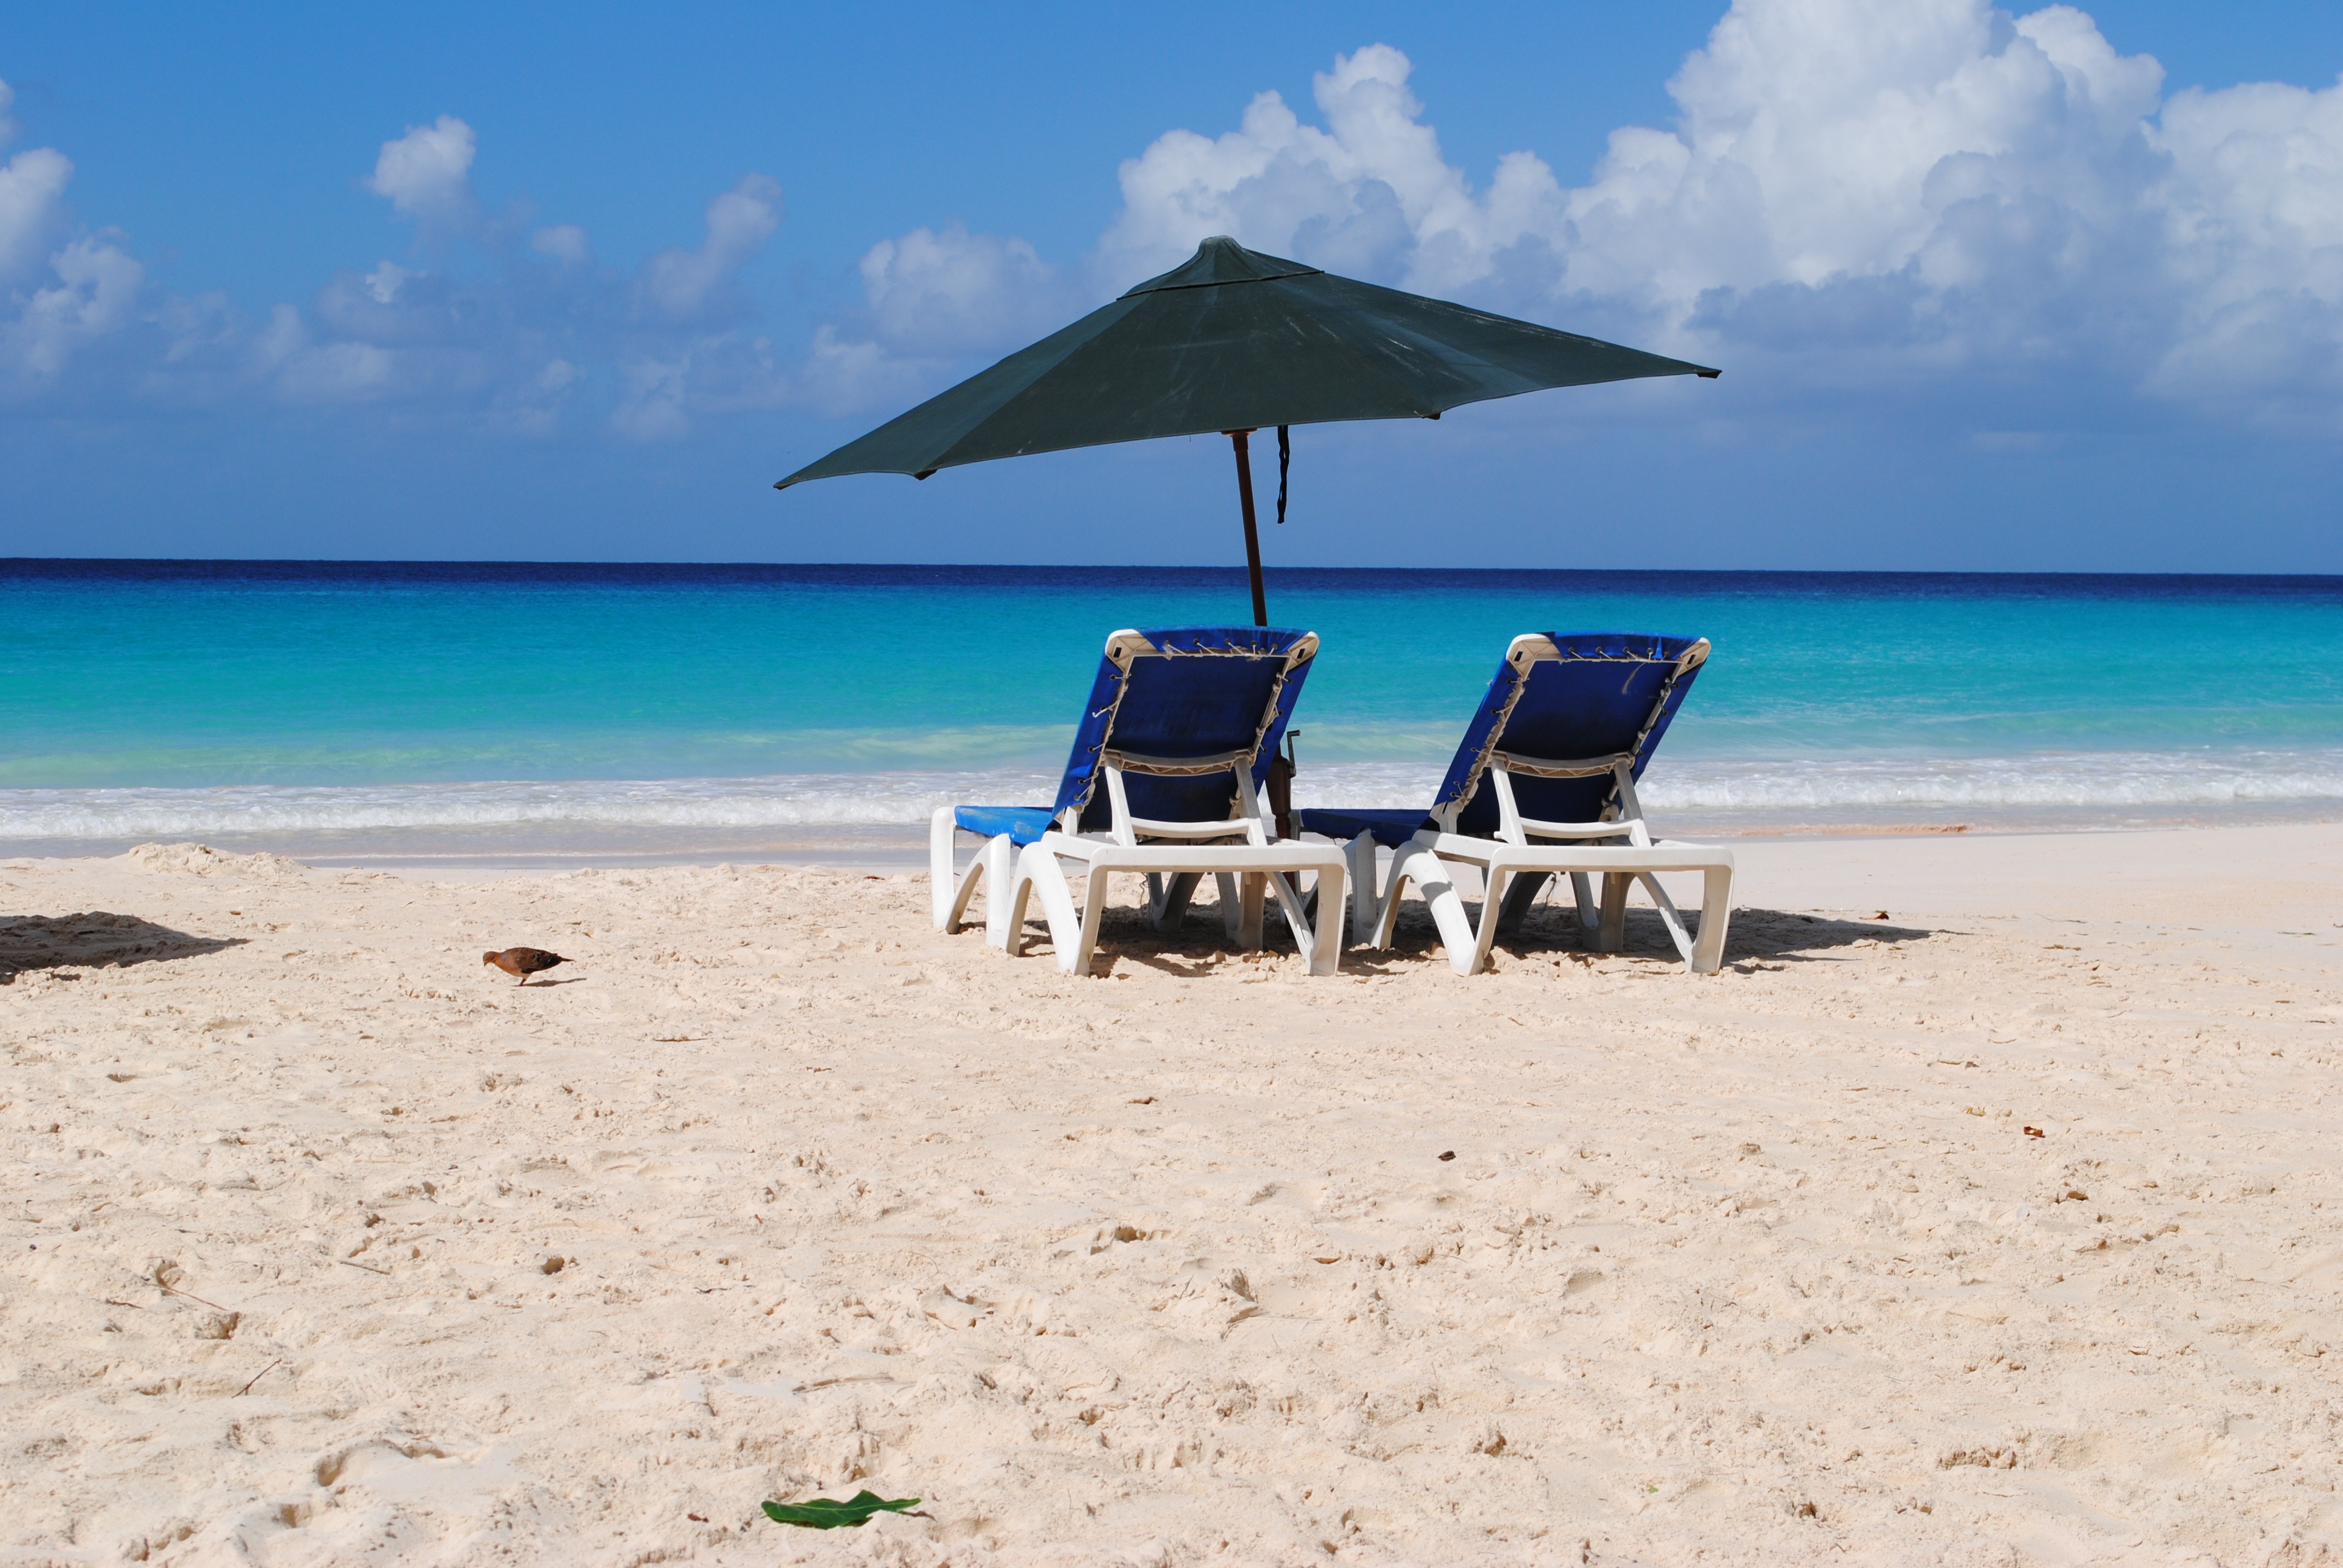
beach, sea, coast, sand, ocean, horizon, sun, shore, summer, vacation, lagoon, bay, island, body of water, holidays, caribbean, cape, landform, barbados, rockley